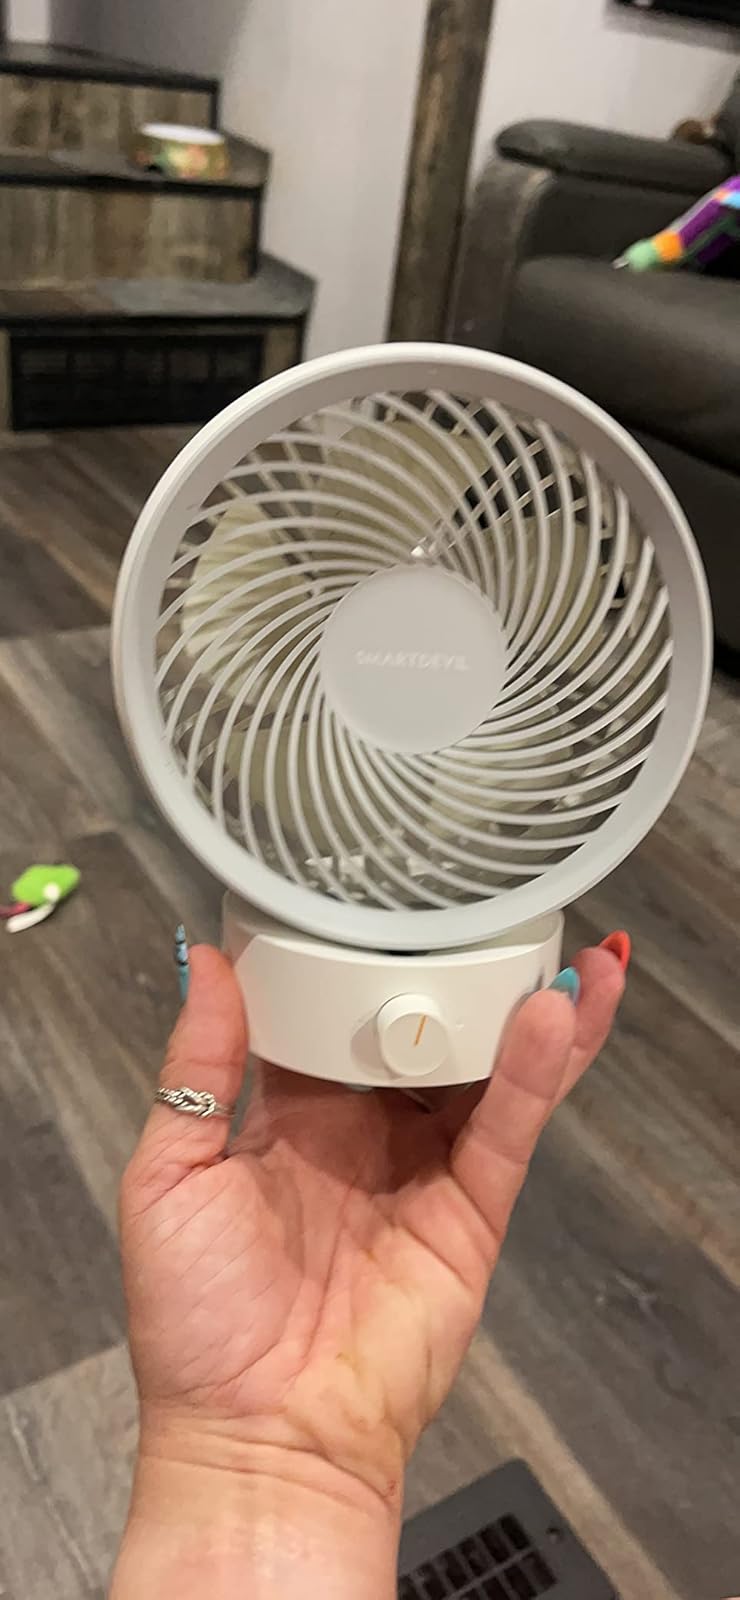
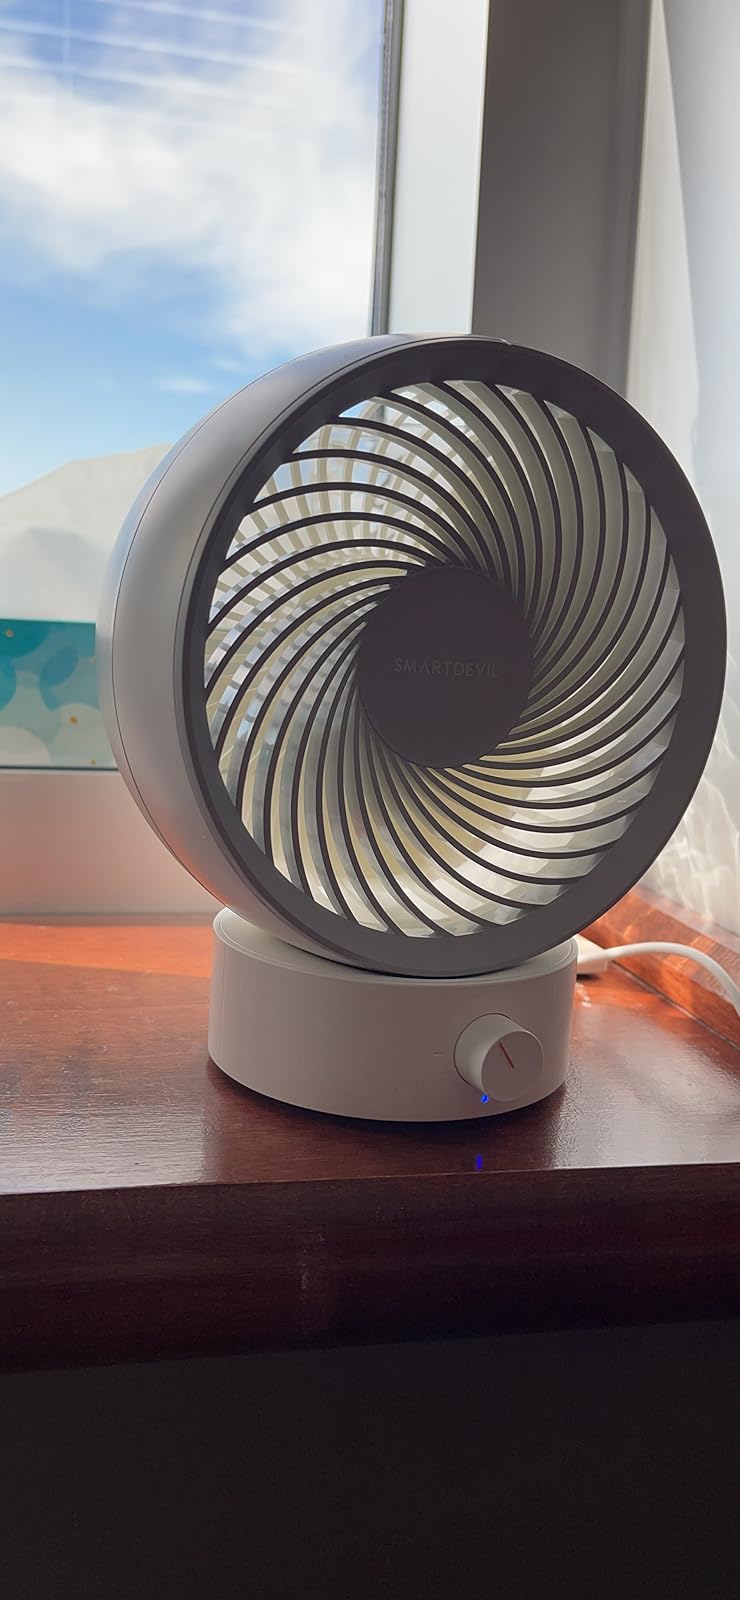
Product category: fan
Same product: yes